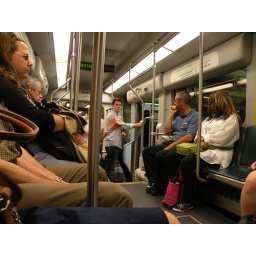
in green line train